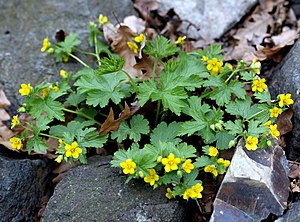
Almindelig guldjordbær / Hjemsted
alm. guldjordbær
Almindelig guldjordbær er en staude med en lav, tæppedannende vækst. Blom­sterne minder i formen om jordbærblomster, men de er smørgule.